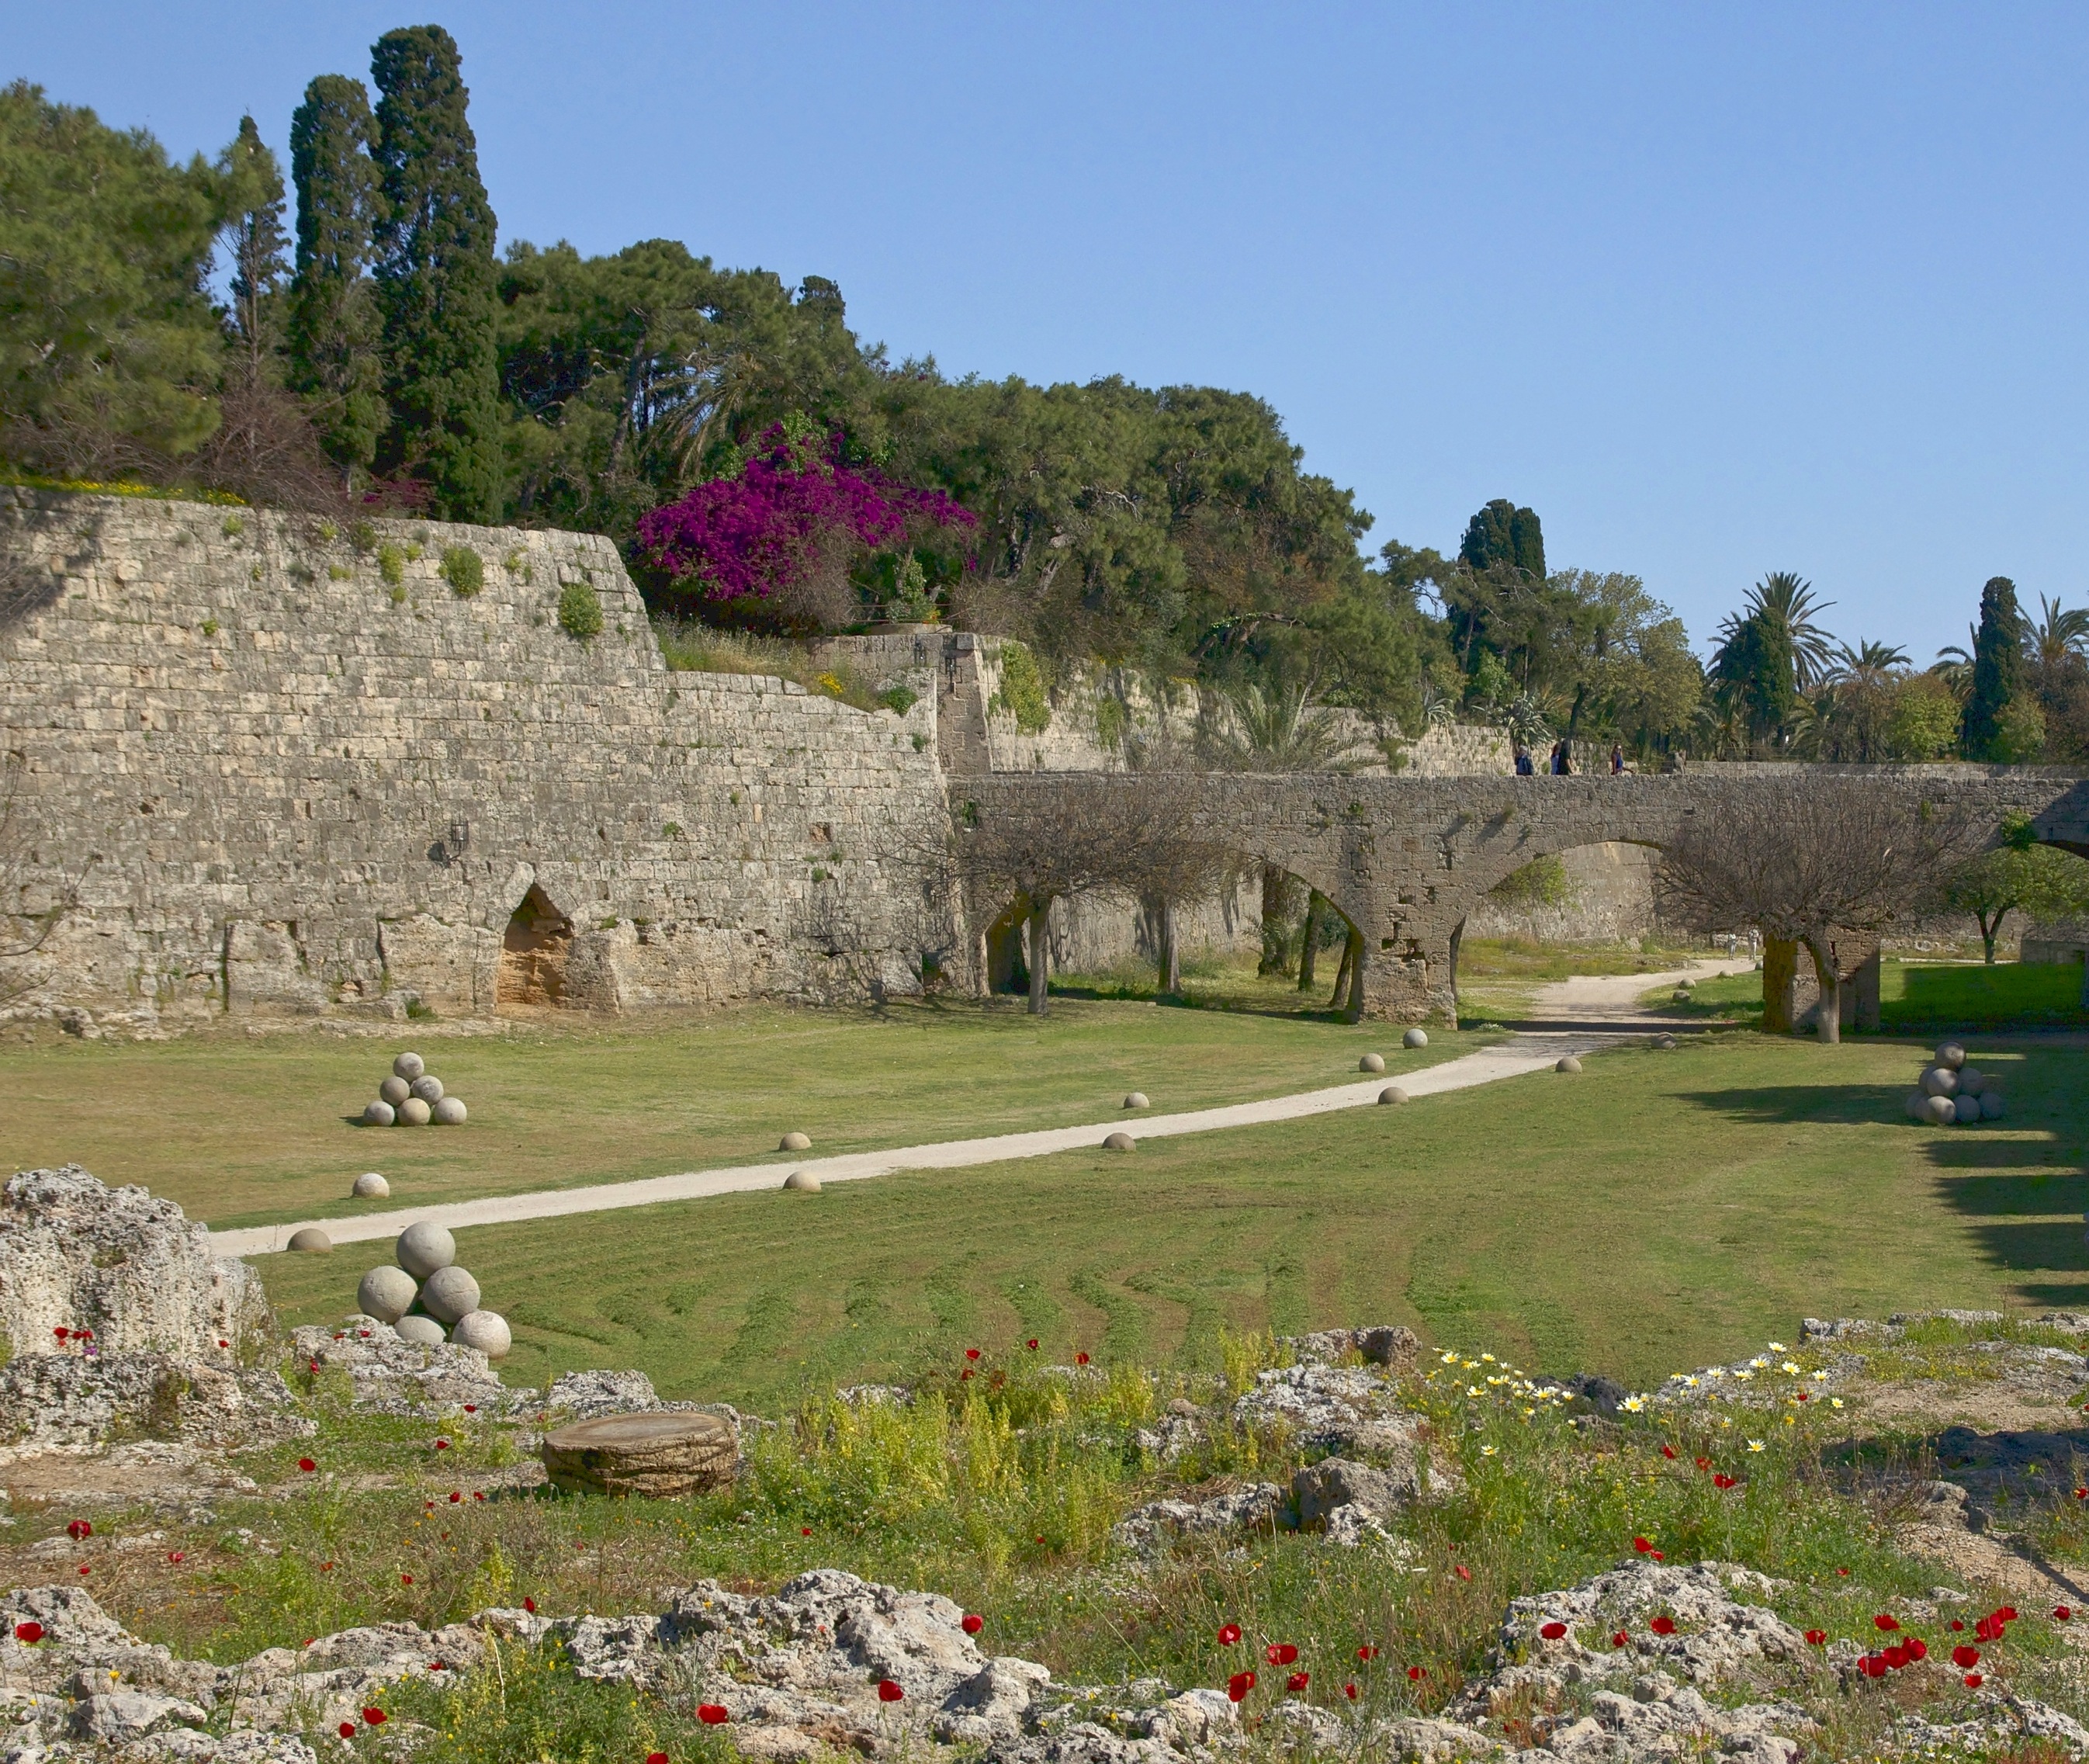
landscape, water, building, city, wall, village, ancient, landmark, historic, fortification, garden, tourism, fortress, ruins, monastery, greece, history, estate, moat, rhodes, fortifications, ancient history